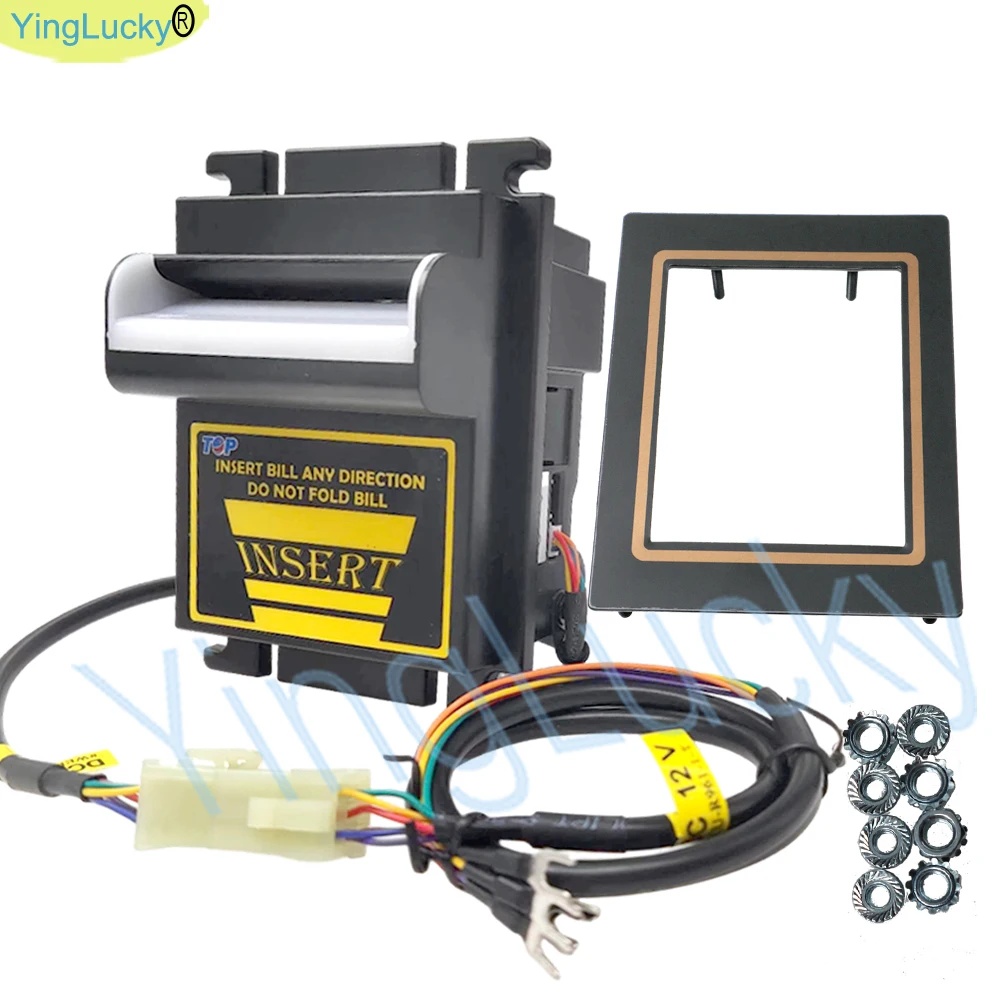
Ict arcade bill acceptor
Model Number : TB74 This ICT bill can recognize: Singapore, Brazil, Peru, Euro, US dollar, Israel, Russia and other currencies. ICT Bill Acceptor Paper money Banknote Cash Acceptor machine for fishing Game machine / Crane Machine / MALL Arcade Machine
Brand: bruce1arcadeservice
Category: Electronics > Arcade Equipment > Video Game Arcade Cabinet Accessories > Coin Mechanisms